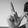
ASL letter: L